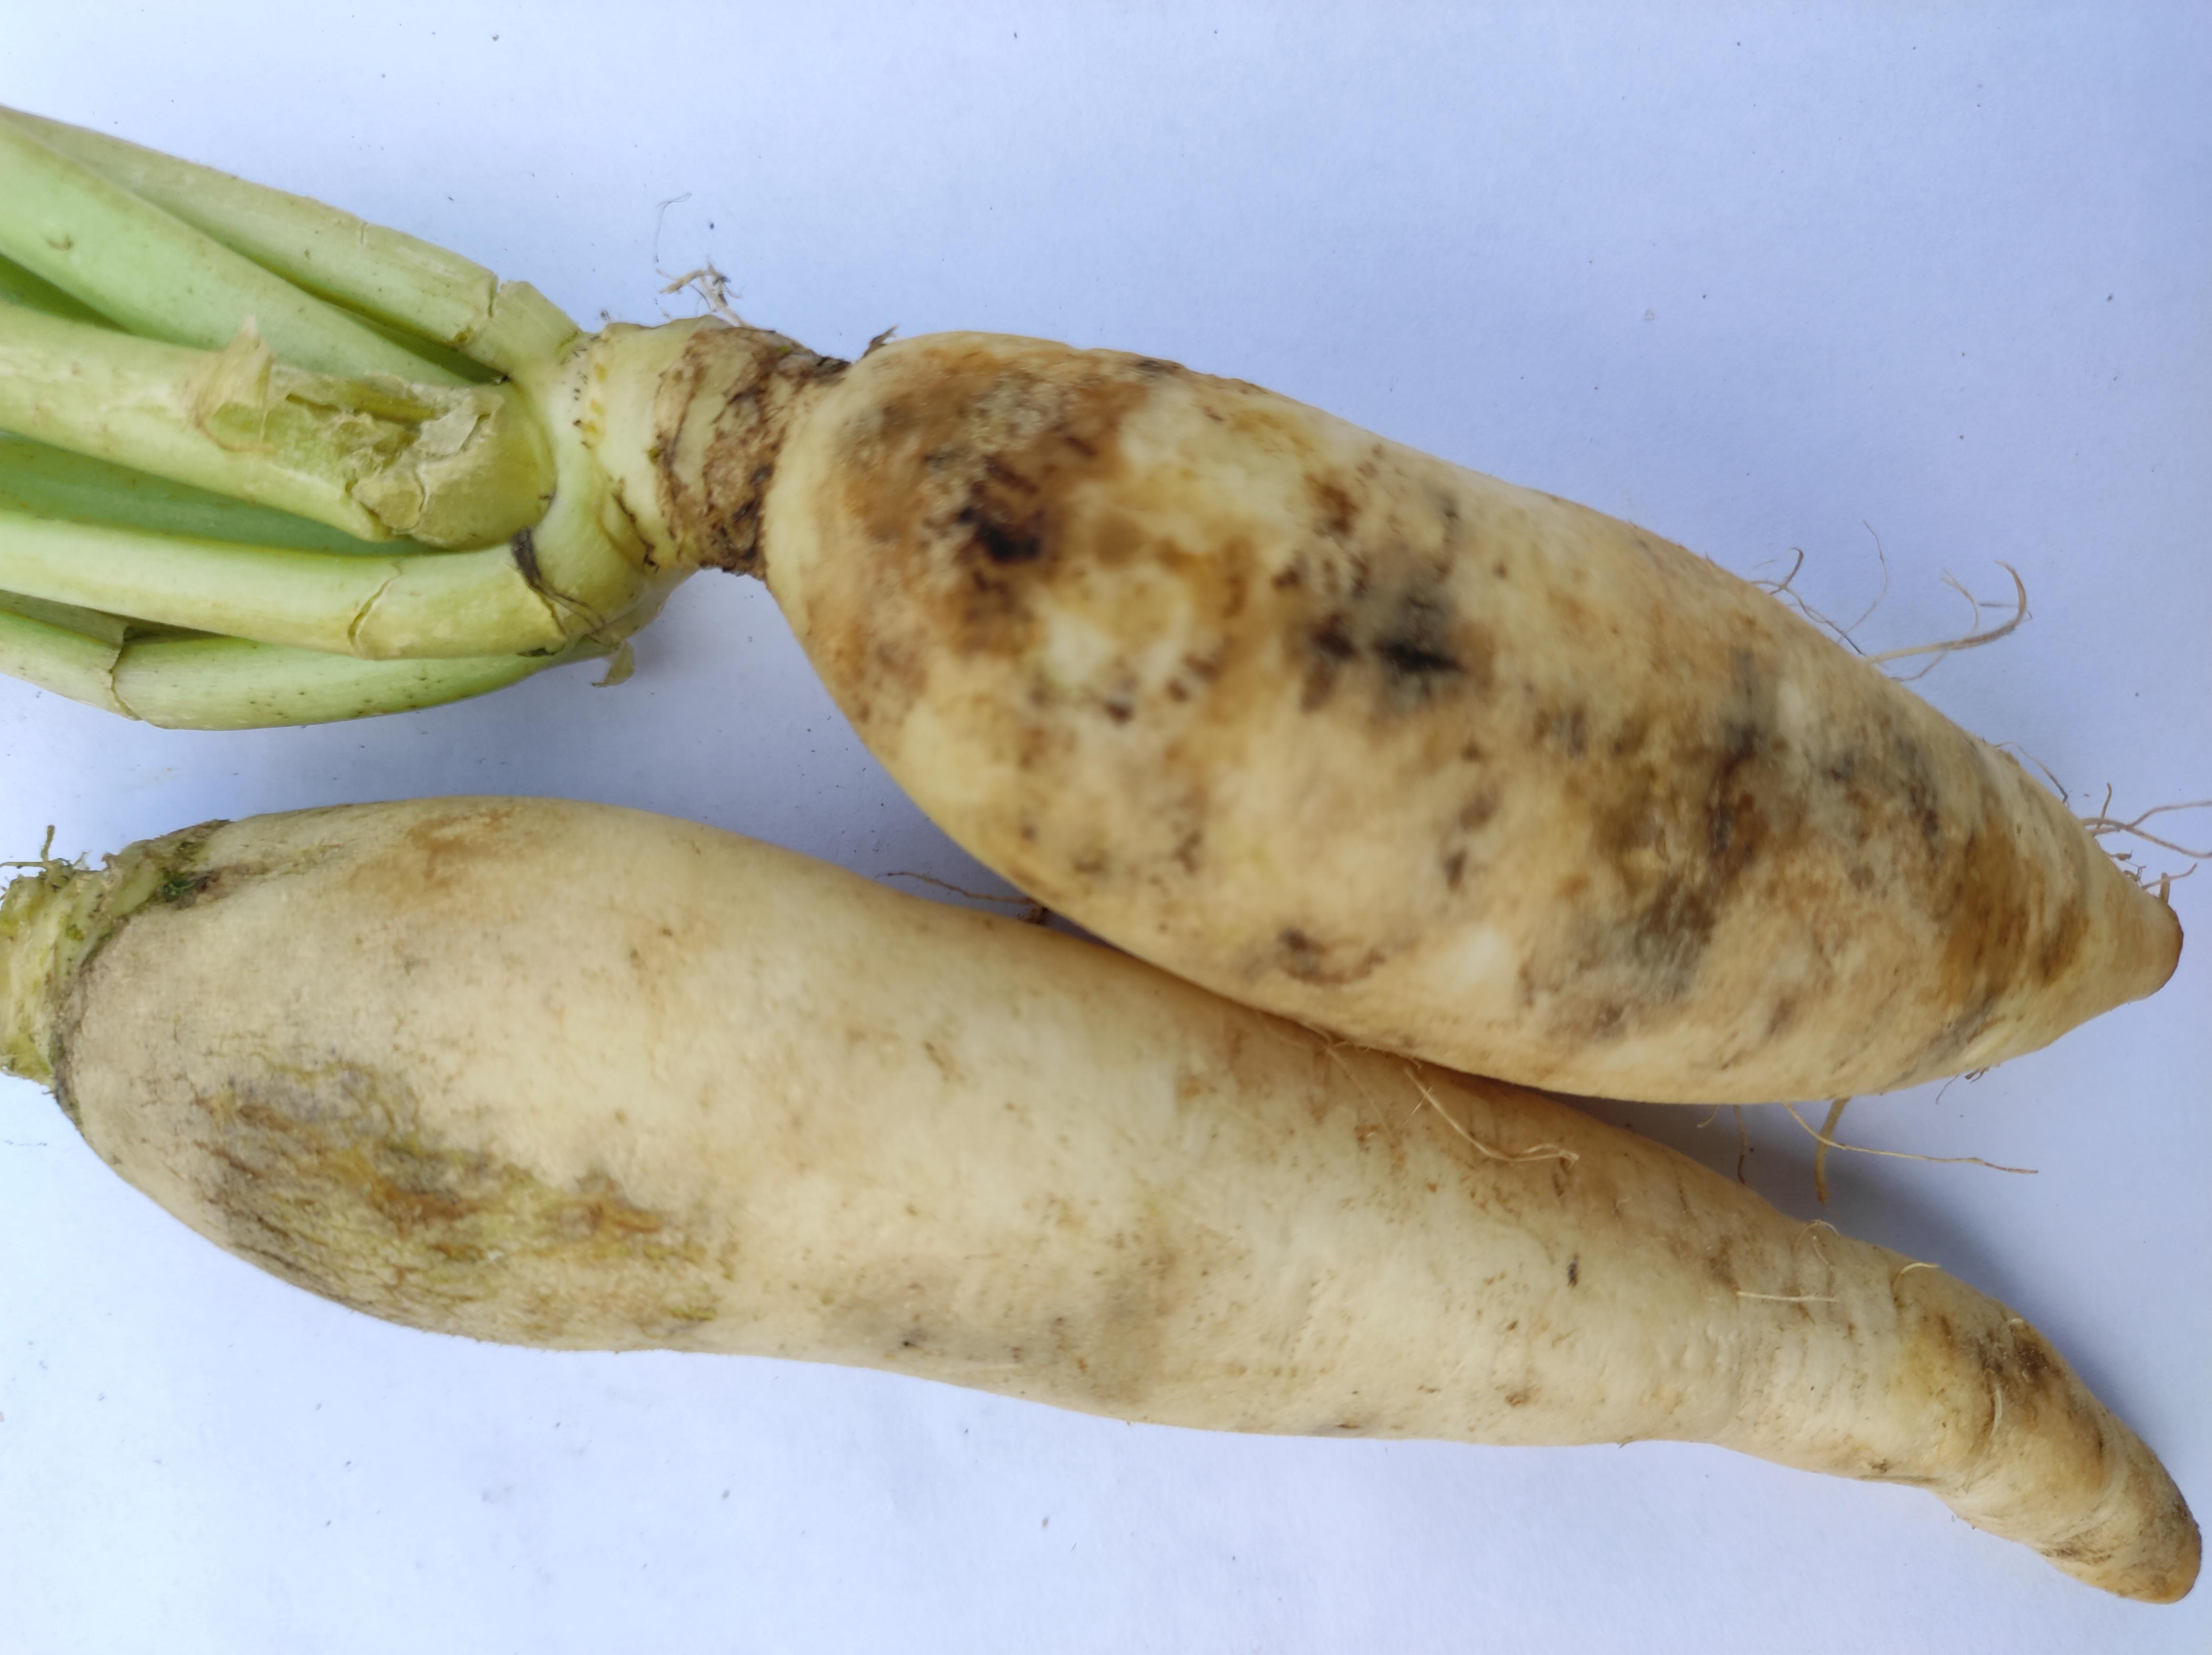
Label: Radish